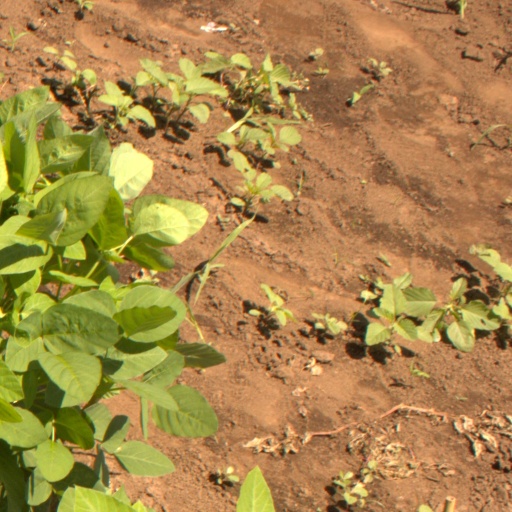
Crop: soybean